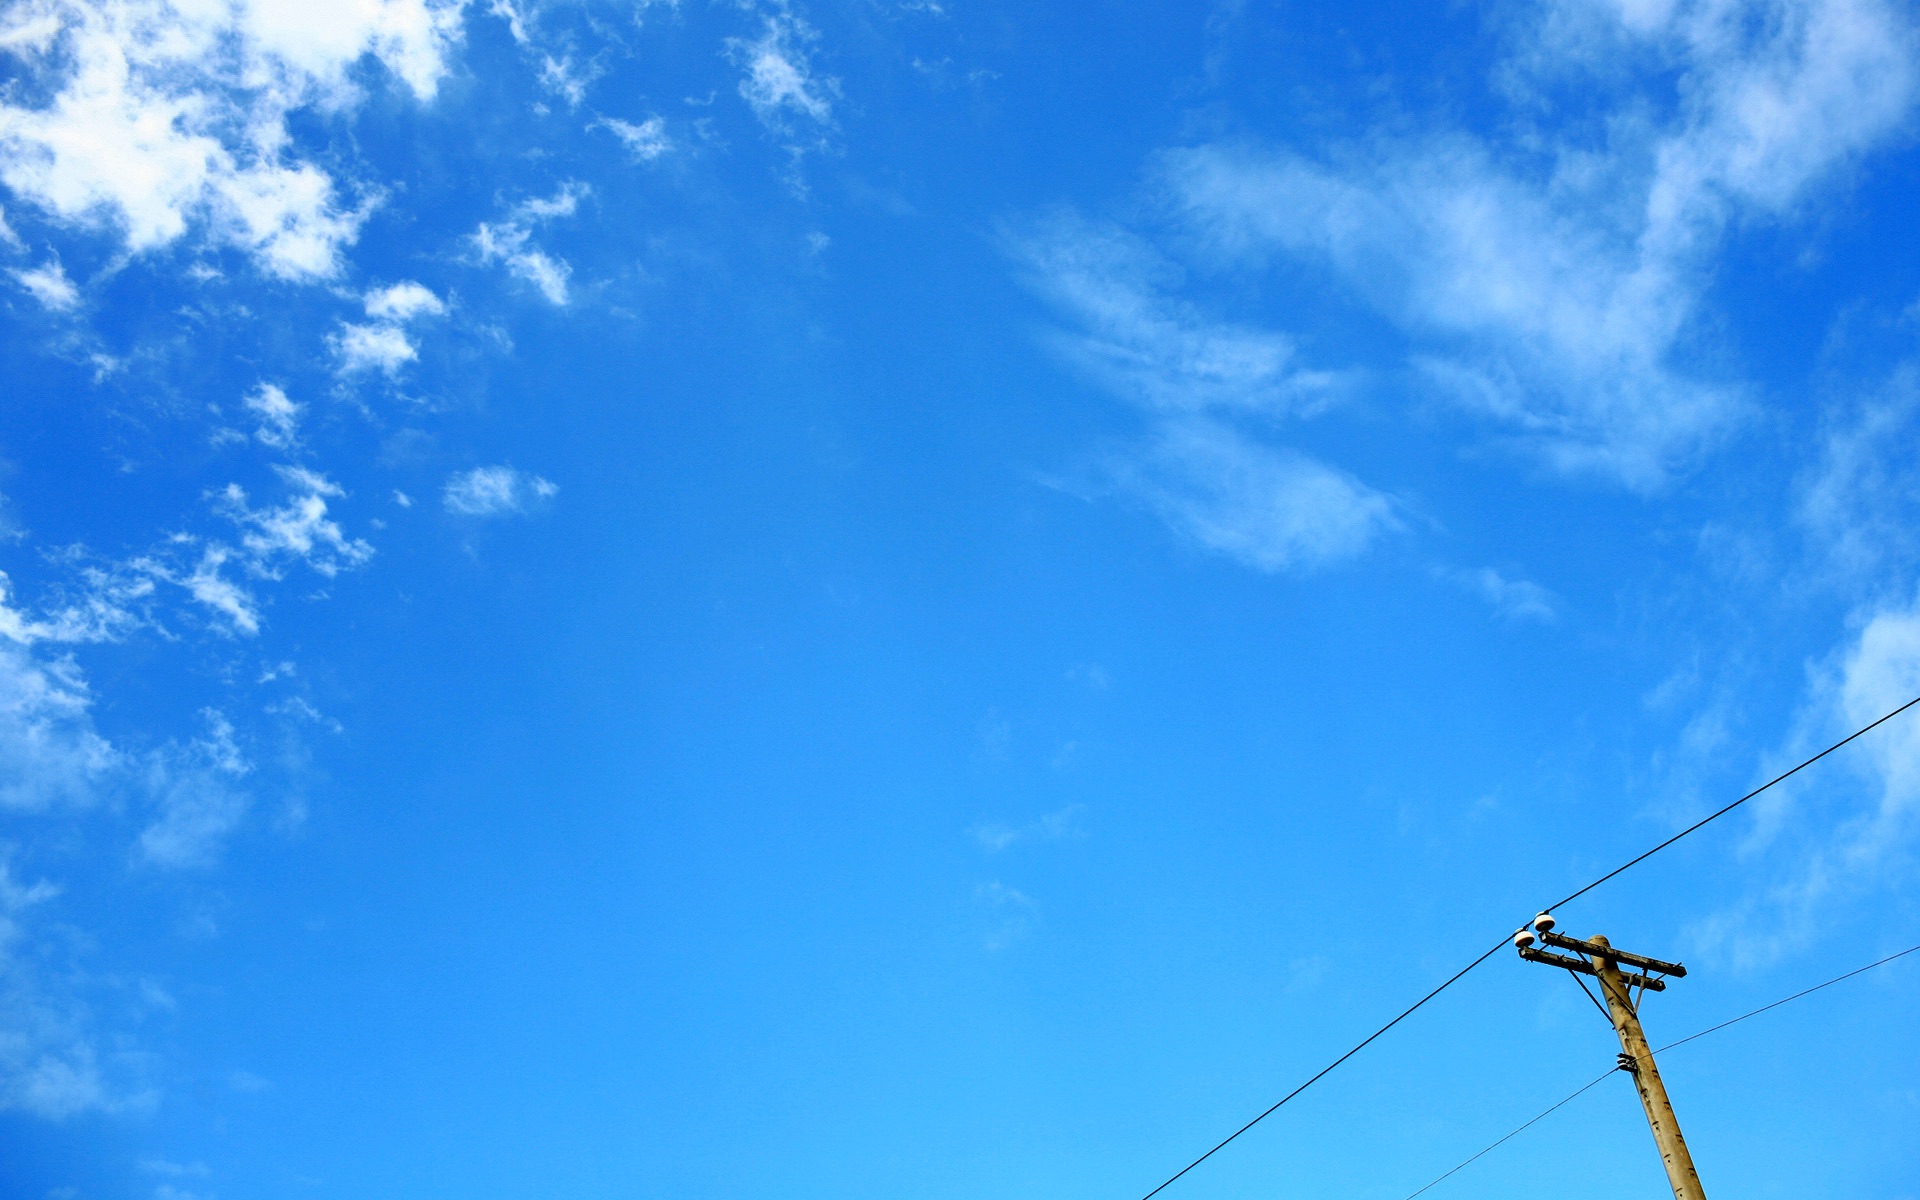
horizon, cloud, sky, sunlight, wind, line, mast, blue, electricity, meteorological phenomenon, atmosphere of earth